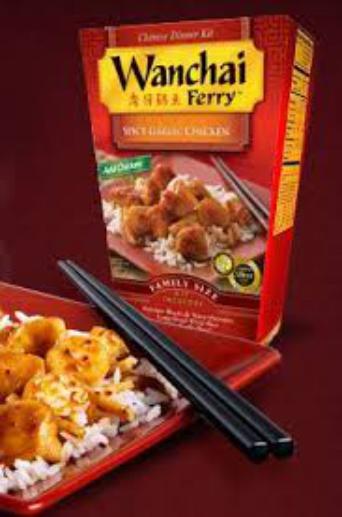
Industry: Food